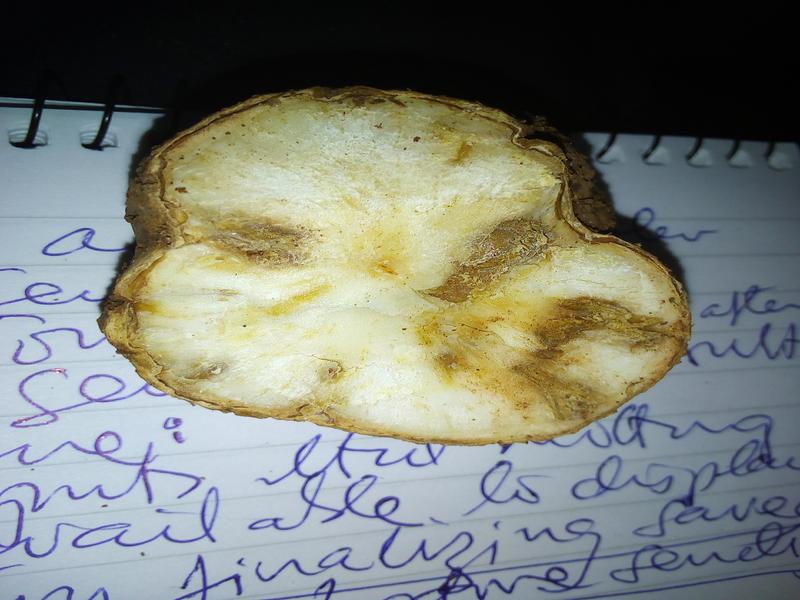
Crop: cassava
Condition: brown_streak_disease